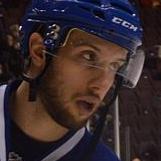
Age: 26